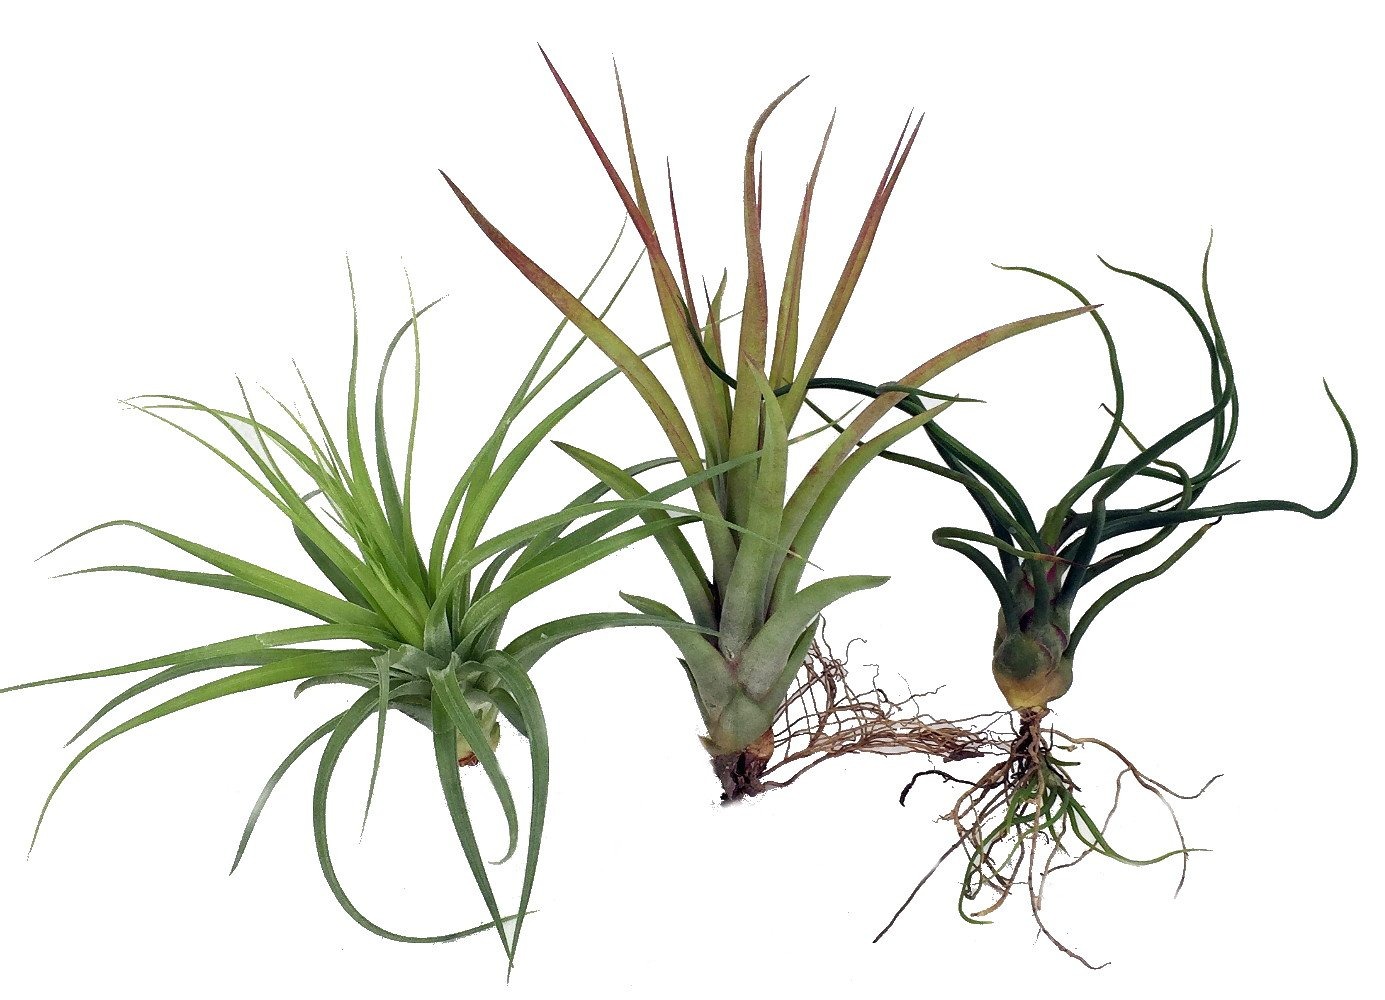
Item Name: 3 Live Airplants - Tillandsia - Bareroot - Terrarium/Fairy Garden/Houseplant
Value: nan
Unit: None

Price: 17.99